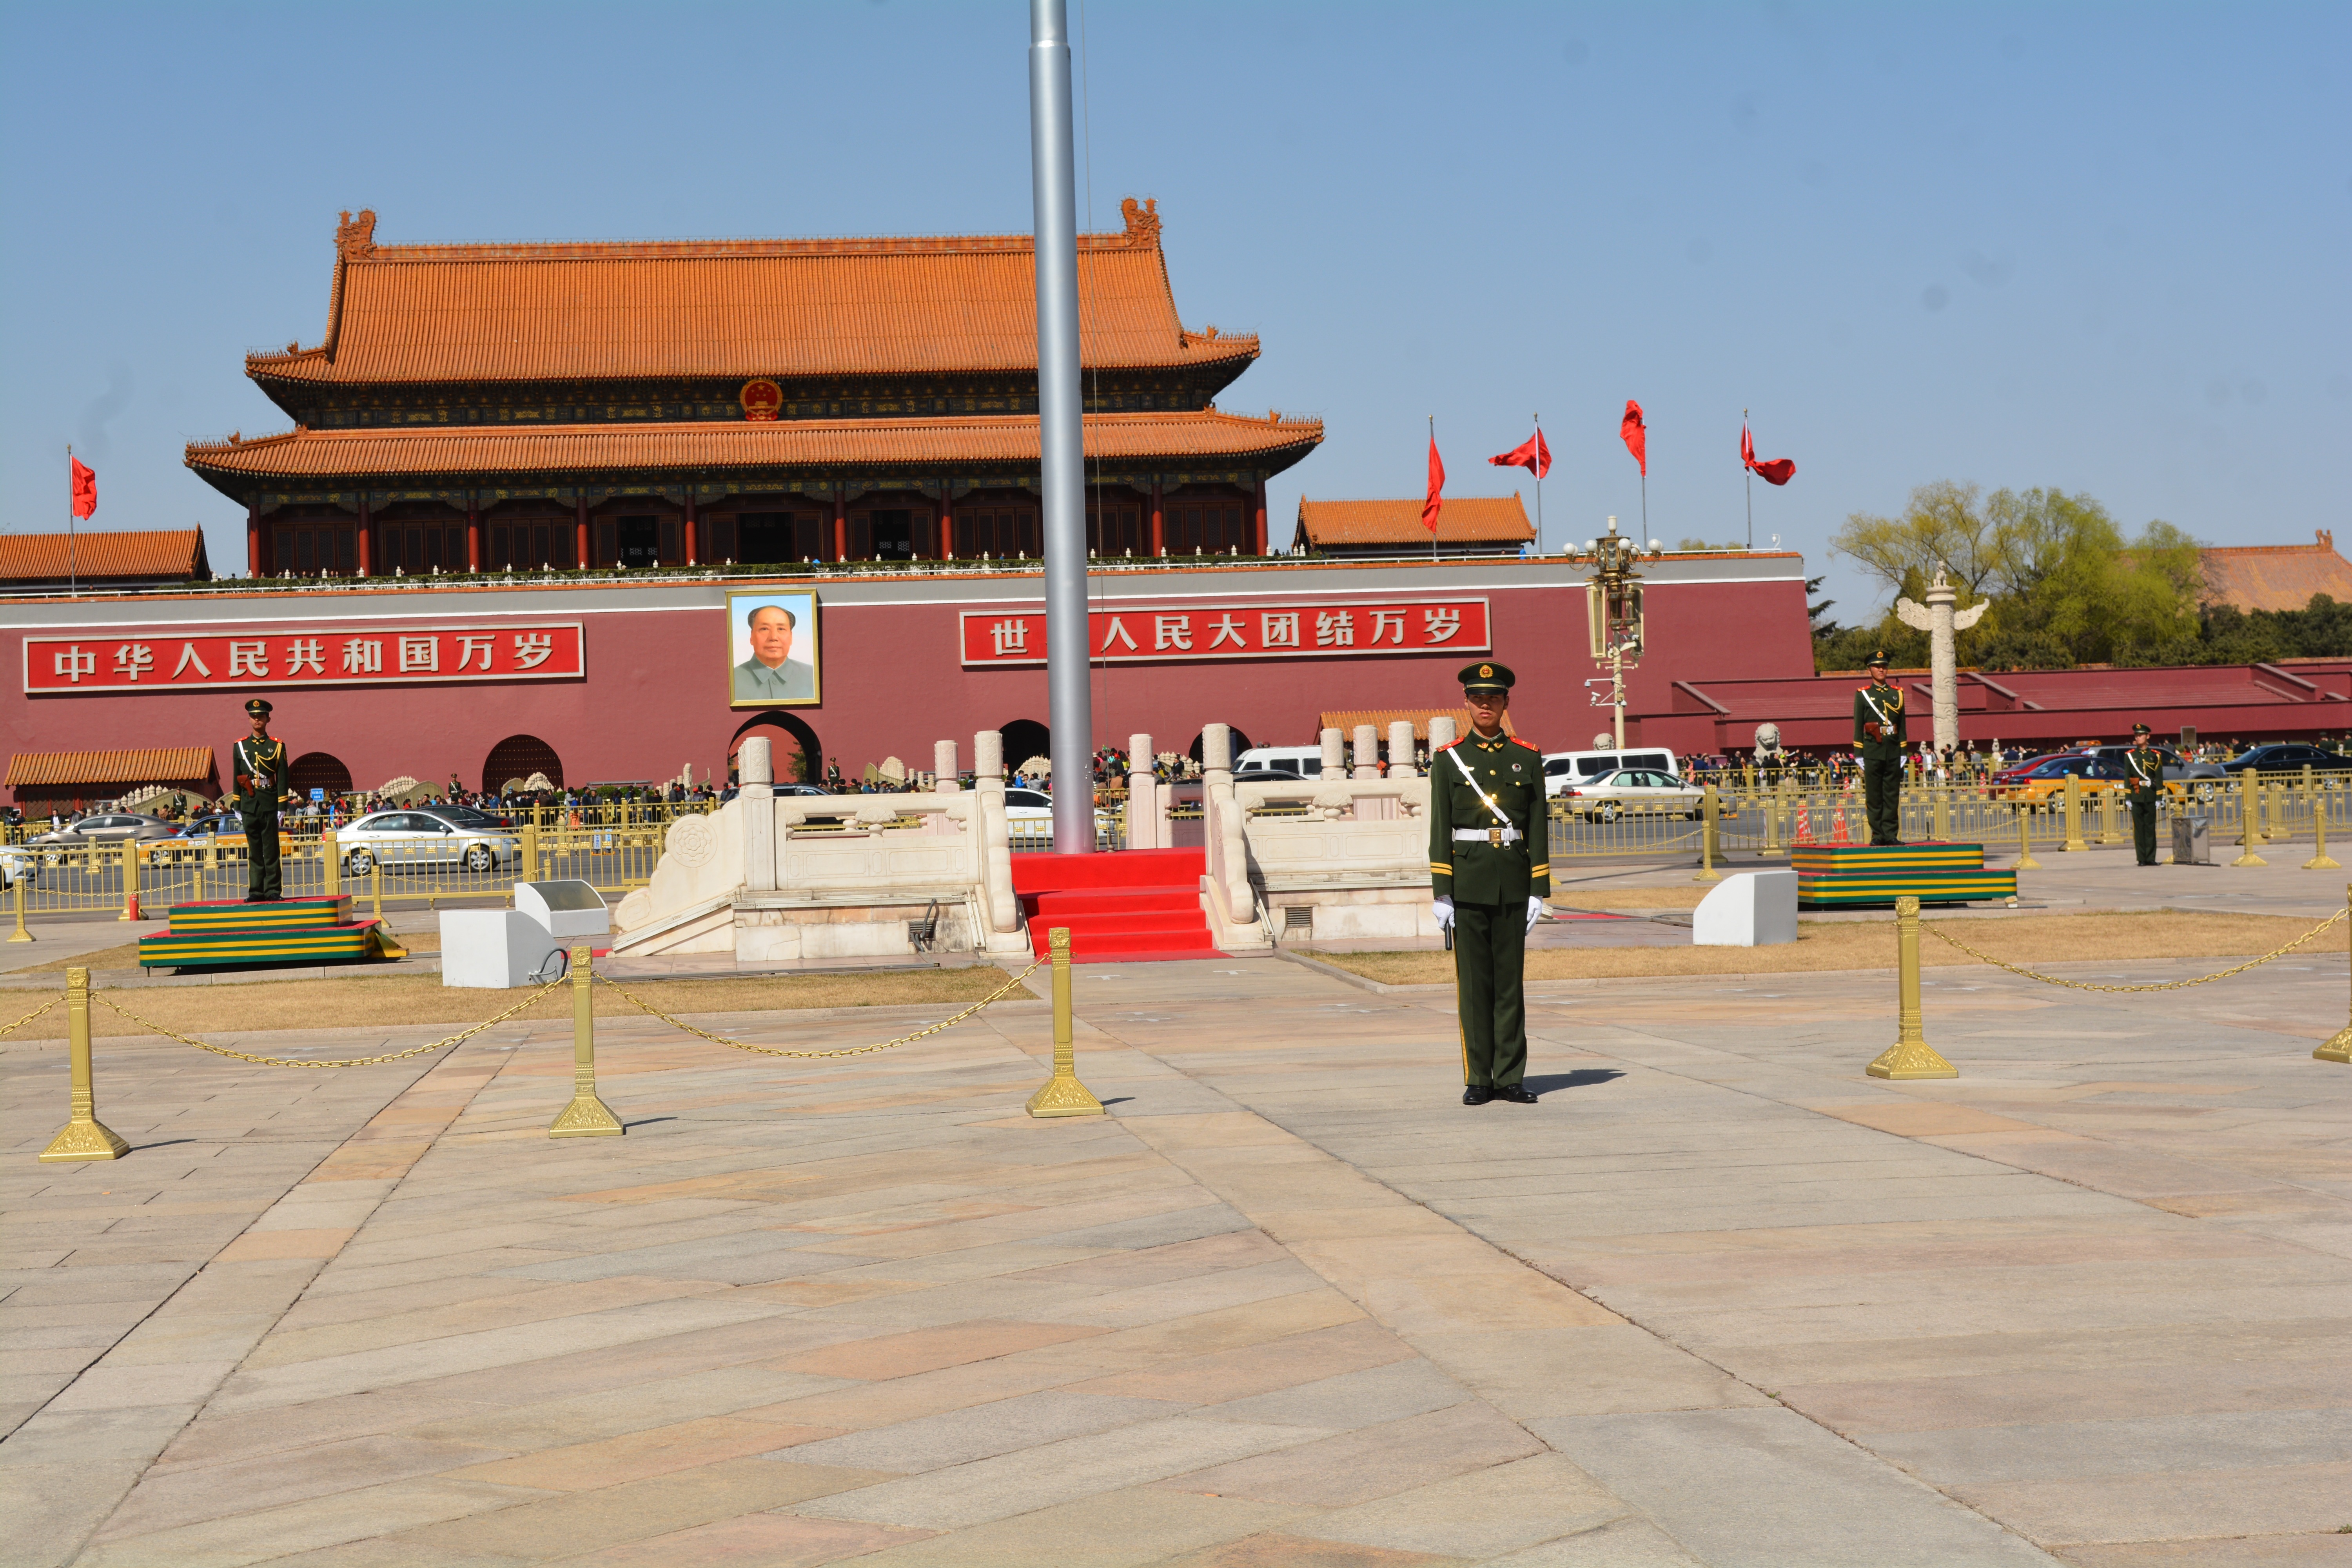
structure, boardwalk, building, palace, walkway, plaza, place of worship, temple, shrine, town square